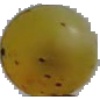
Label: white_grape